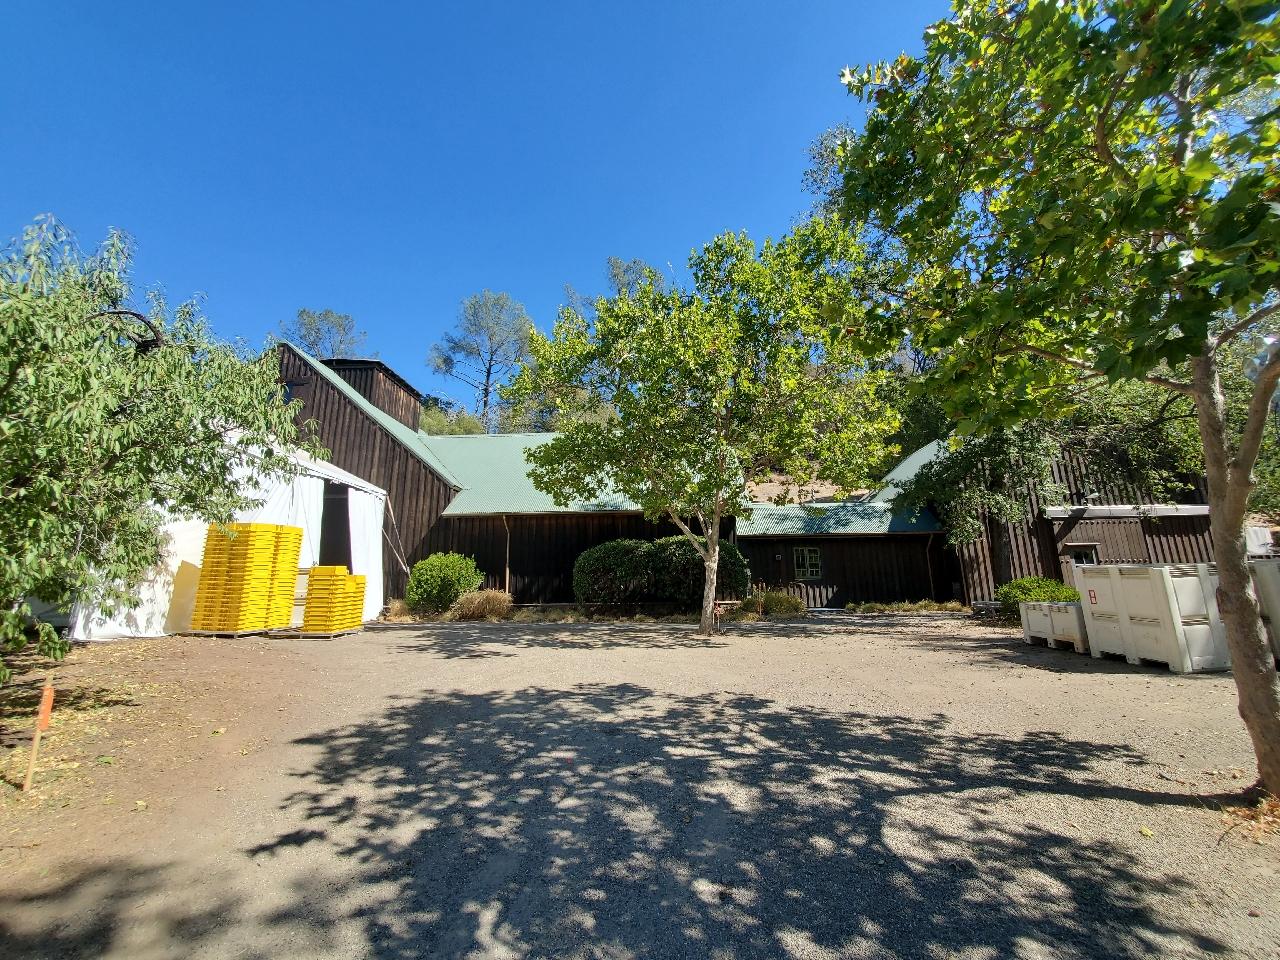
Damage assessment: no_damage